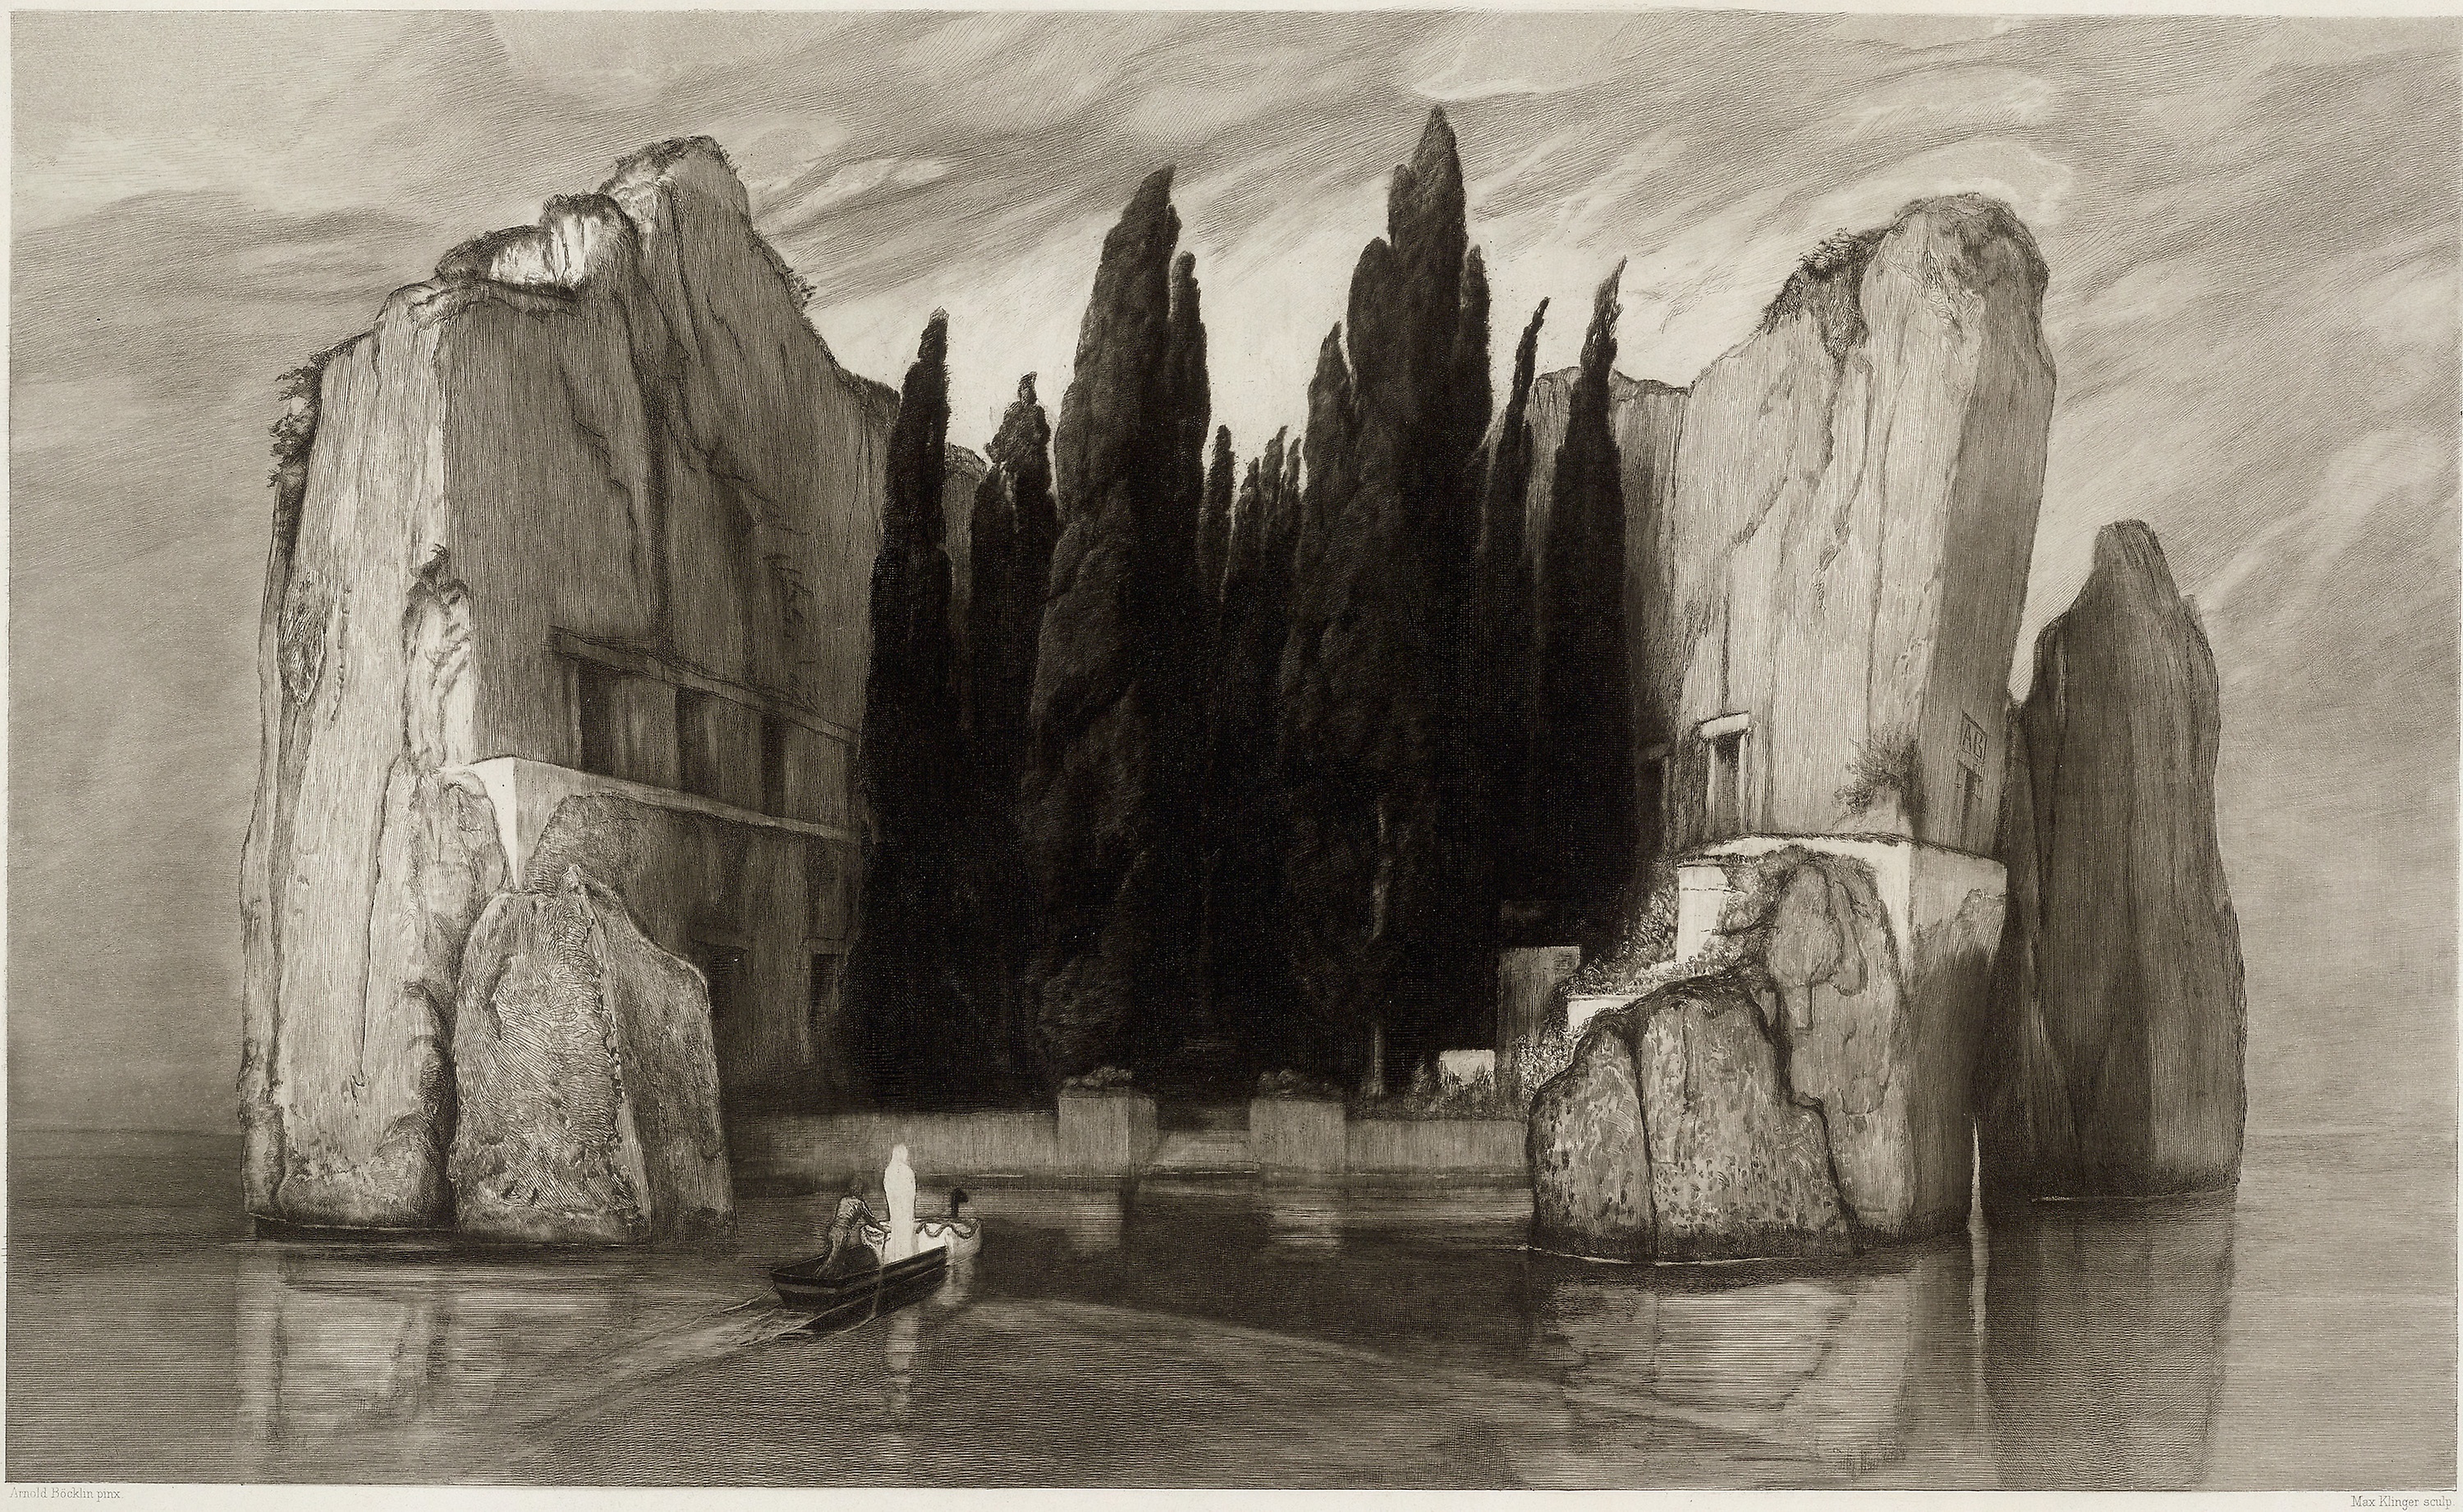
black and white, painting, sketch, water, monochrome photography, artwork, drawing, visual arts, tree, monochrome